José Marcelo Contreras

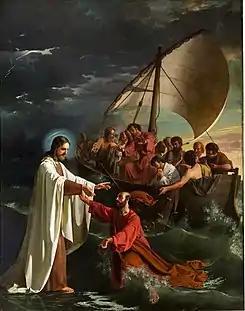
"The Doubt of Saint Peter"

José Marcelo Contreras y Muñoz (16 January 1827 – 1890/92) was a Spanish painter and art professor. Largely remembered as a painter of historical scenes, he also created portraits and genre works.